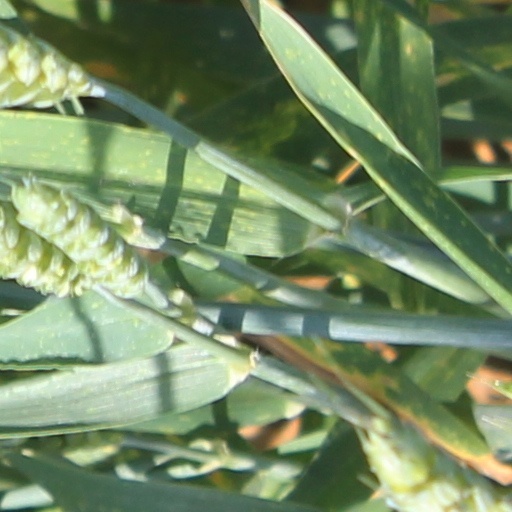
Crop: wheat